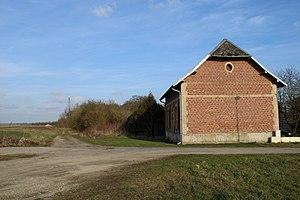
Emplacement de l'ancienne gare.
La ligne de Saint-Quentin à Ham était une ligne ferroviaire secondaire longue de 28 kilomètres, à voie unique et écartement standard, permettant de relier la grande artère de Paris à Bruxelles qui passe en gare de Saint-Quentin, dans l'Aisne, avec la ligne d'Amiens à Laon qui passe en gare de Ham dans la Somme.